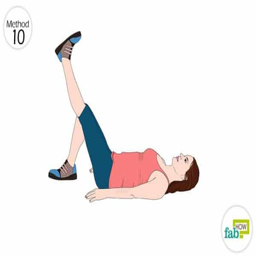
do straight leg raise times for each leg to get rid of knee pain